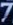
Number: 7